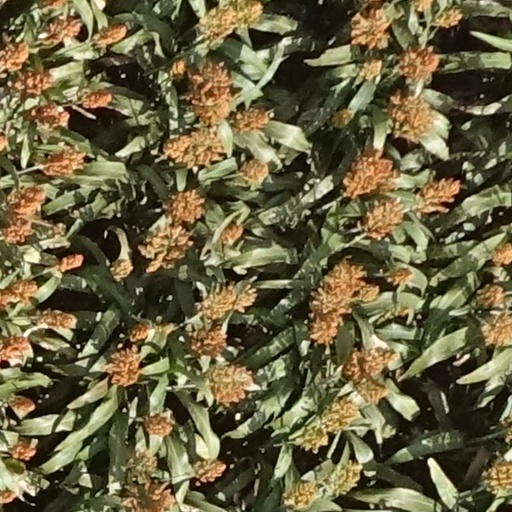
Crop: sorghum